Burren College of Art

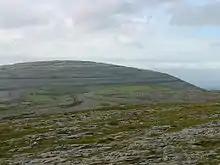
The Burren region of Ireland where the college is located.

"The Burren College of Art is a unique experiment in art education, based in a unique rural landscape."